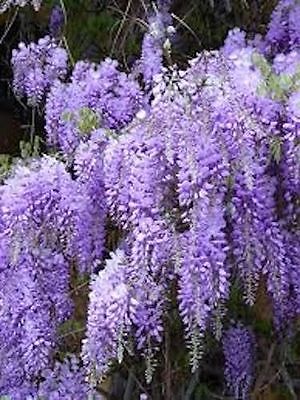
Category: mug